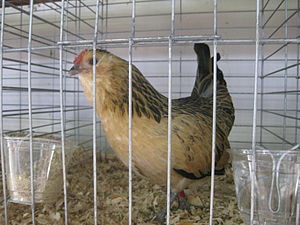
Antwerpener Skæghøns
Antwerpener Skæghøne
Antwerpener Skæghøns er en dværghønserace, som man ikke ved, hvor stammer fra, men den har længe været kendt i Belgien. Hanen vejer 600-700 gram, og hønen vejer 500-600 gram. De lægger ca. 90 enten hvide eller cremefarvede æg om året, som vejer 25-34 gram hver. Racen er meget livlig.